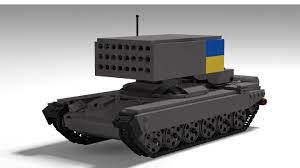
Label: Self Propelled Artillery